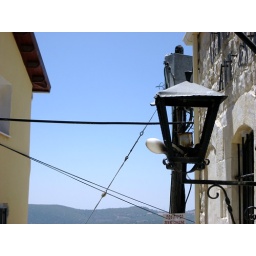
bird in the lamp